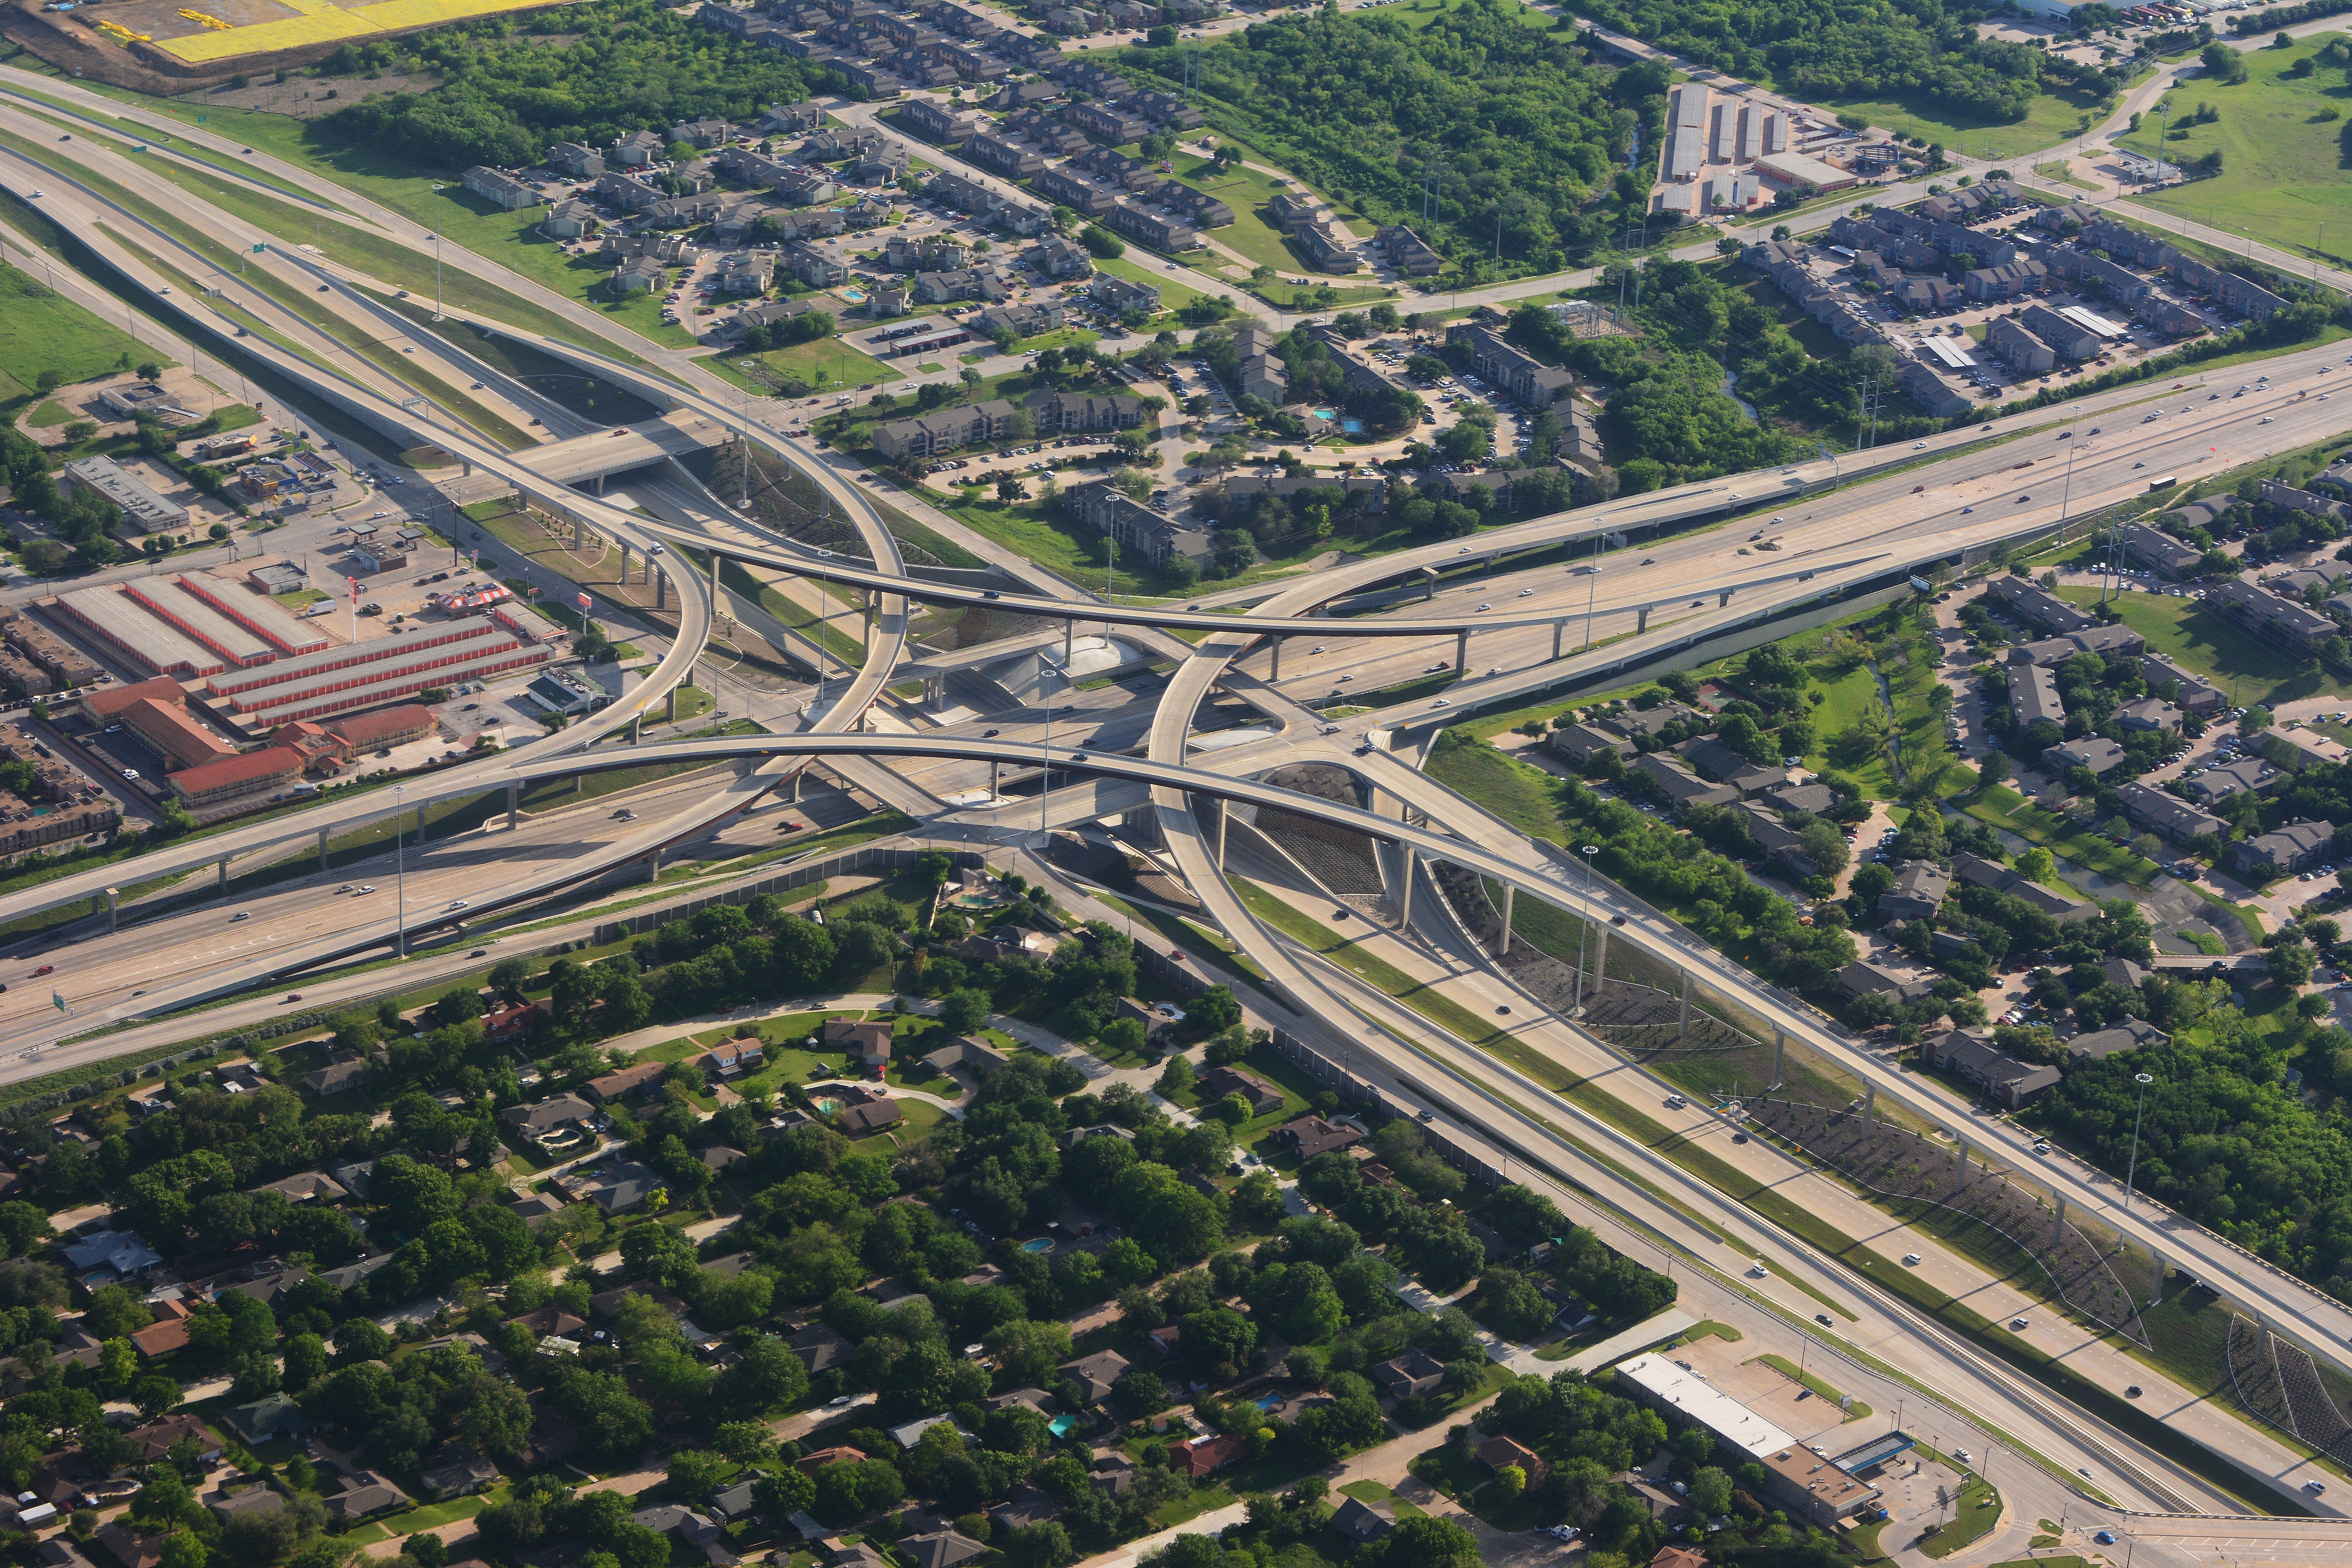
structure, track, road, view, highway, city, urban, overpass, panorama, transport, panoramic, suburb, lane, stadium, above, infrastructure, race track, junction, ariel, bird's eye view, aerial photography, urban design, residential area, highways, metropolitan area, sport venue, controlled access highway